Müşfika Kadın

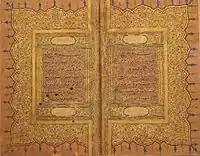
Copy of the Quran, which was made in nesih talik by Kazasker Mustafa Izzet Efendi in 1871, presented to Müşfika as a wedding gift by Abdul Hamid in 1886, and donated by her to the tomb of Abdul Hamid in 1918

The marriage took place on 12 February 1886, and was performed by the Deputy of the Noble Sweeper, Seyid Esad Efendi and witnessed by the Superintendent of Departures, Hacı Mahmud Efendi, by the Imam of Kağıthane, Ali Efendi and by the Senior Equerry, Şerafeddin Ağa. As his first gift to her, Abdul Hamid presented her with an exquisite copy of the Quran, which was made in nesih talik by Kazasker Mustafa Izzet Efendi (died 1876) in 1871. He gave her the name "Müşfikâ" after opening the Quran and being inspired by Müşfikun, and the title of "Third Ikbal". Later she became "Senior Ikbal" and finally "Fourth Kadın" in 1909. She was, together Saliha Naciye Kadın and Pesend Hanım, one of Abdül Hamid's favorite consorts, and she and Saliha Naciye was the only to remain with him until his death, while ti Pesend Hanim was not allowed this, but when she learned of his death she cut her hair as a sign of mourning.